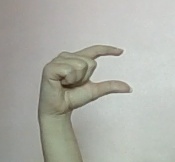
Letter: dal